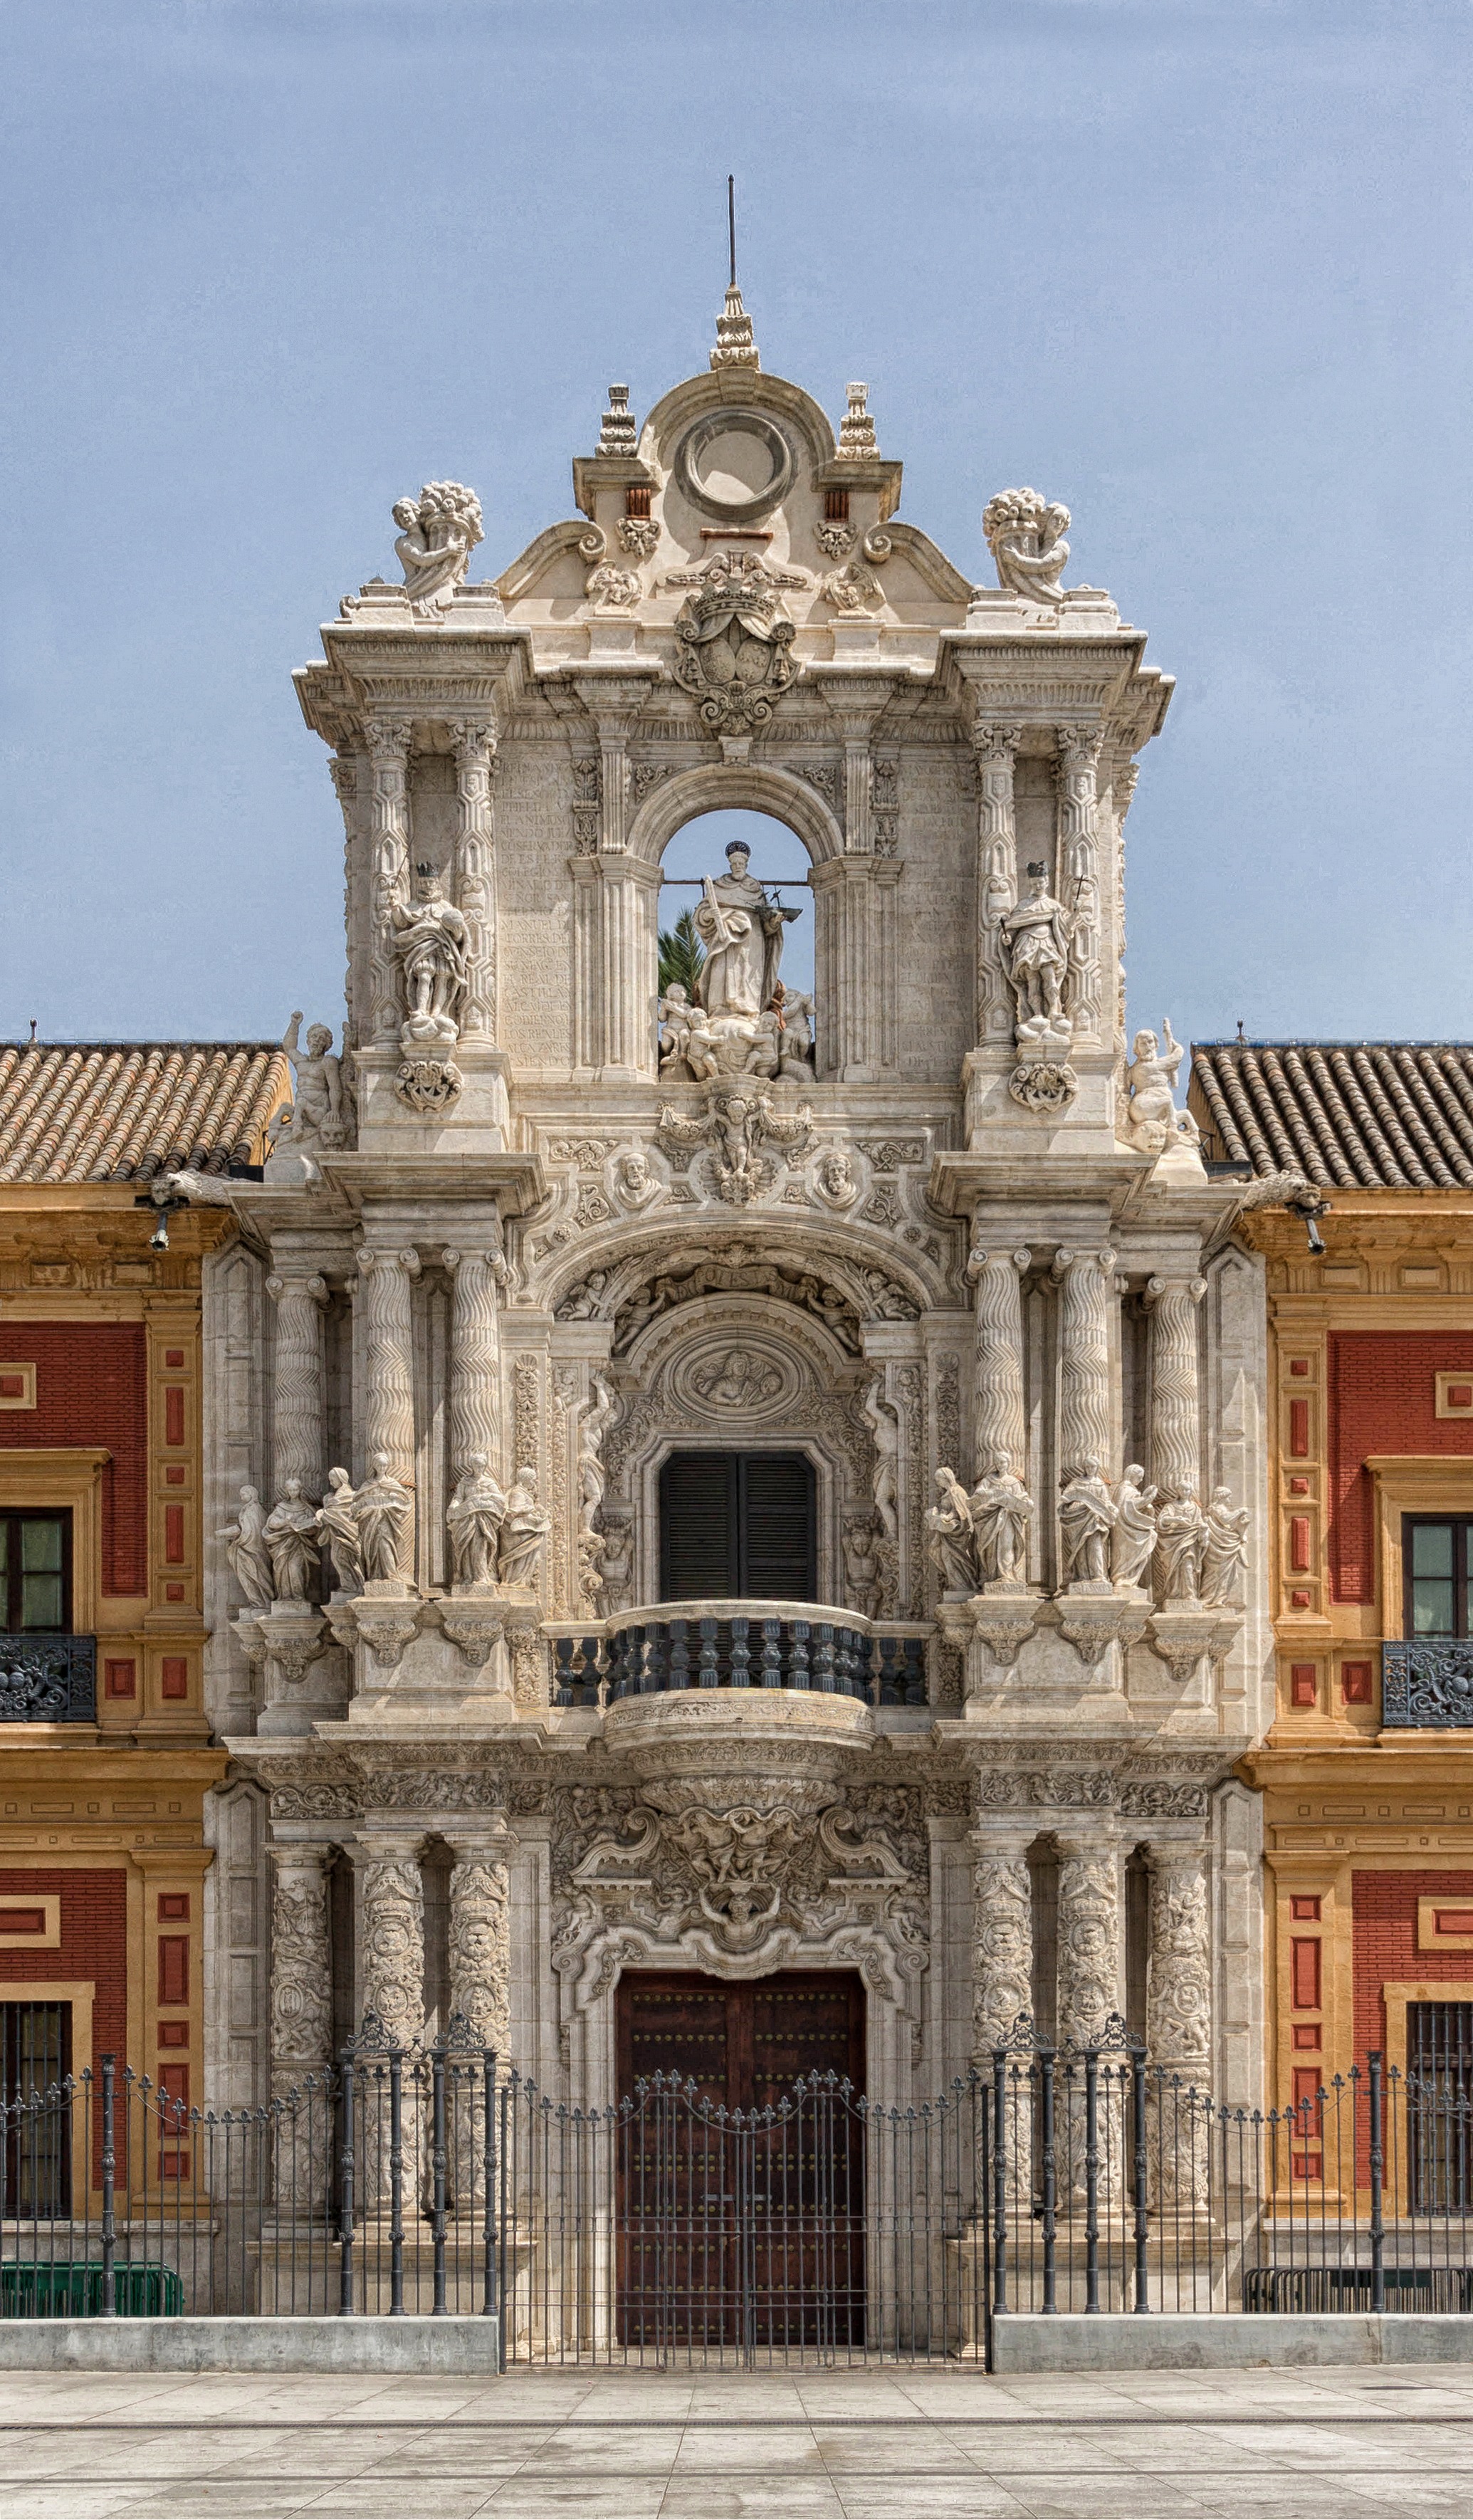
architecture, building, palace, city, monument, arch, landmark, facade, cathedral, historic, baptistery, sculpture, outside, spain, seville, synagogue, basilica, estate, cities, classical architecture, ancient history, san telmo, ancient roman architecture